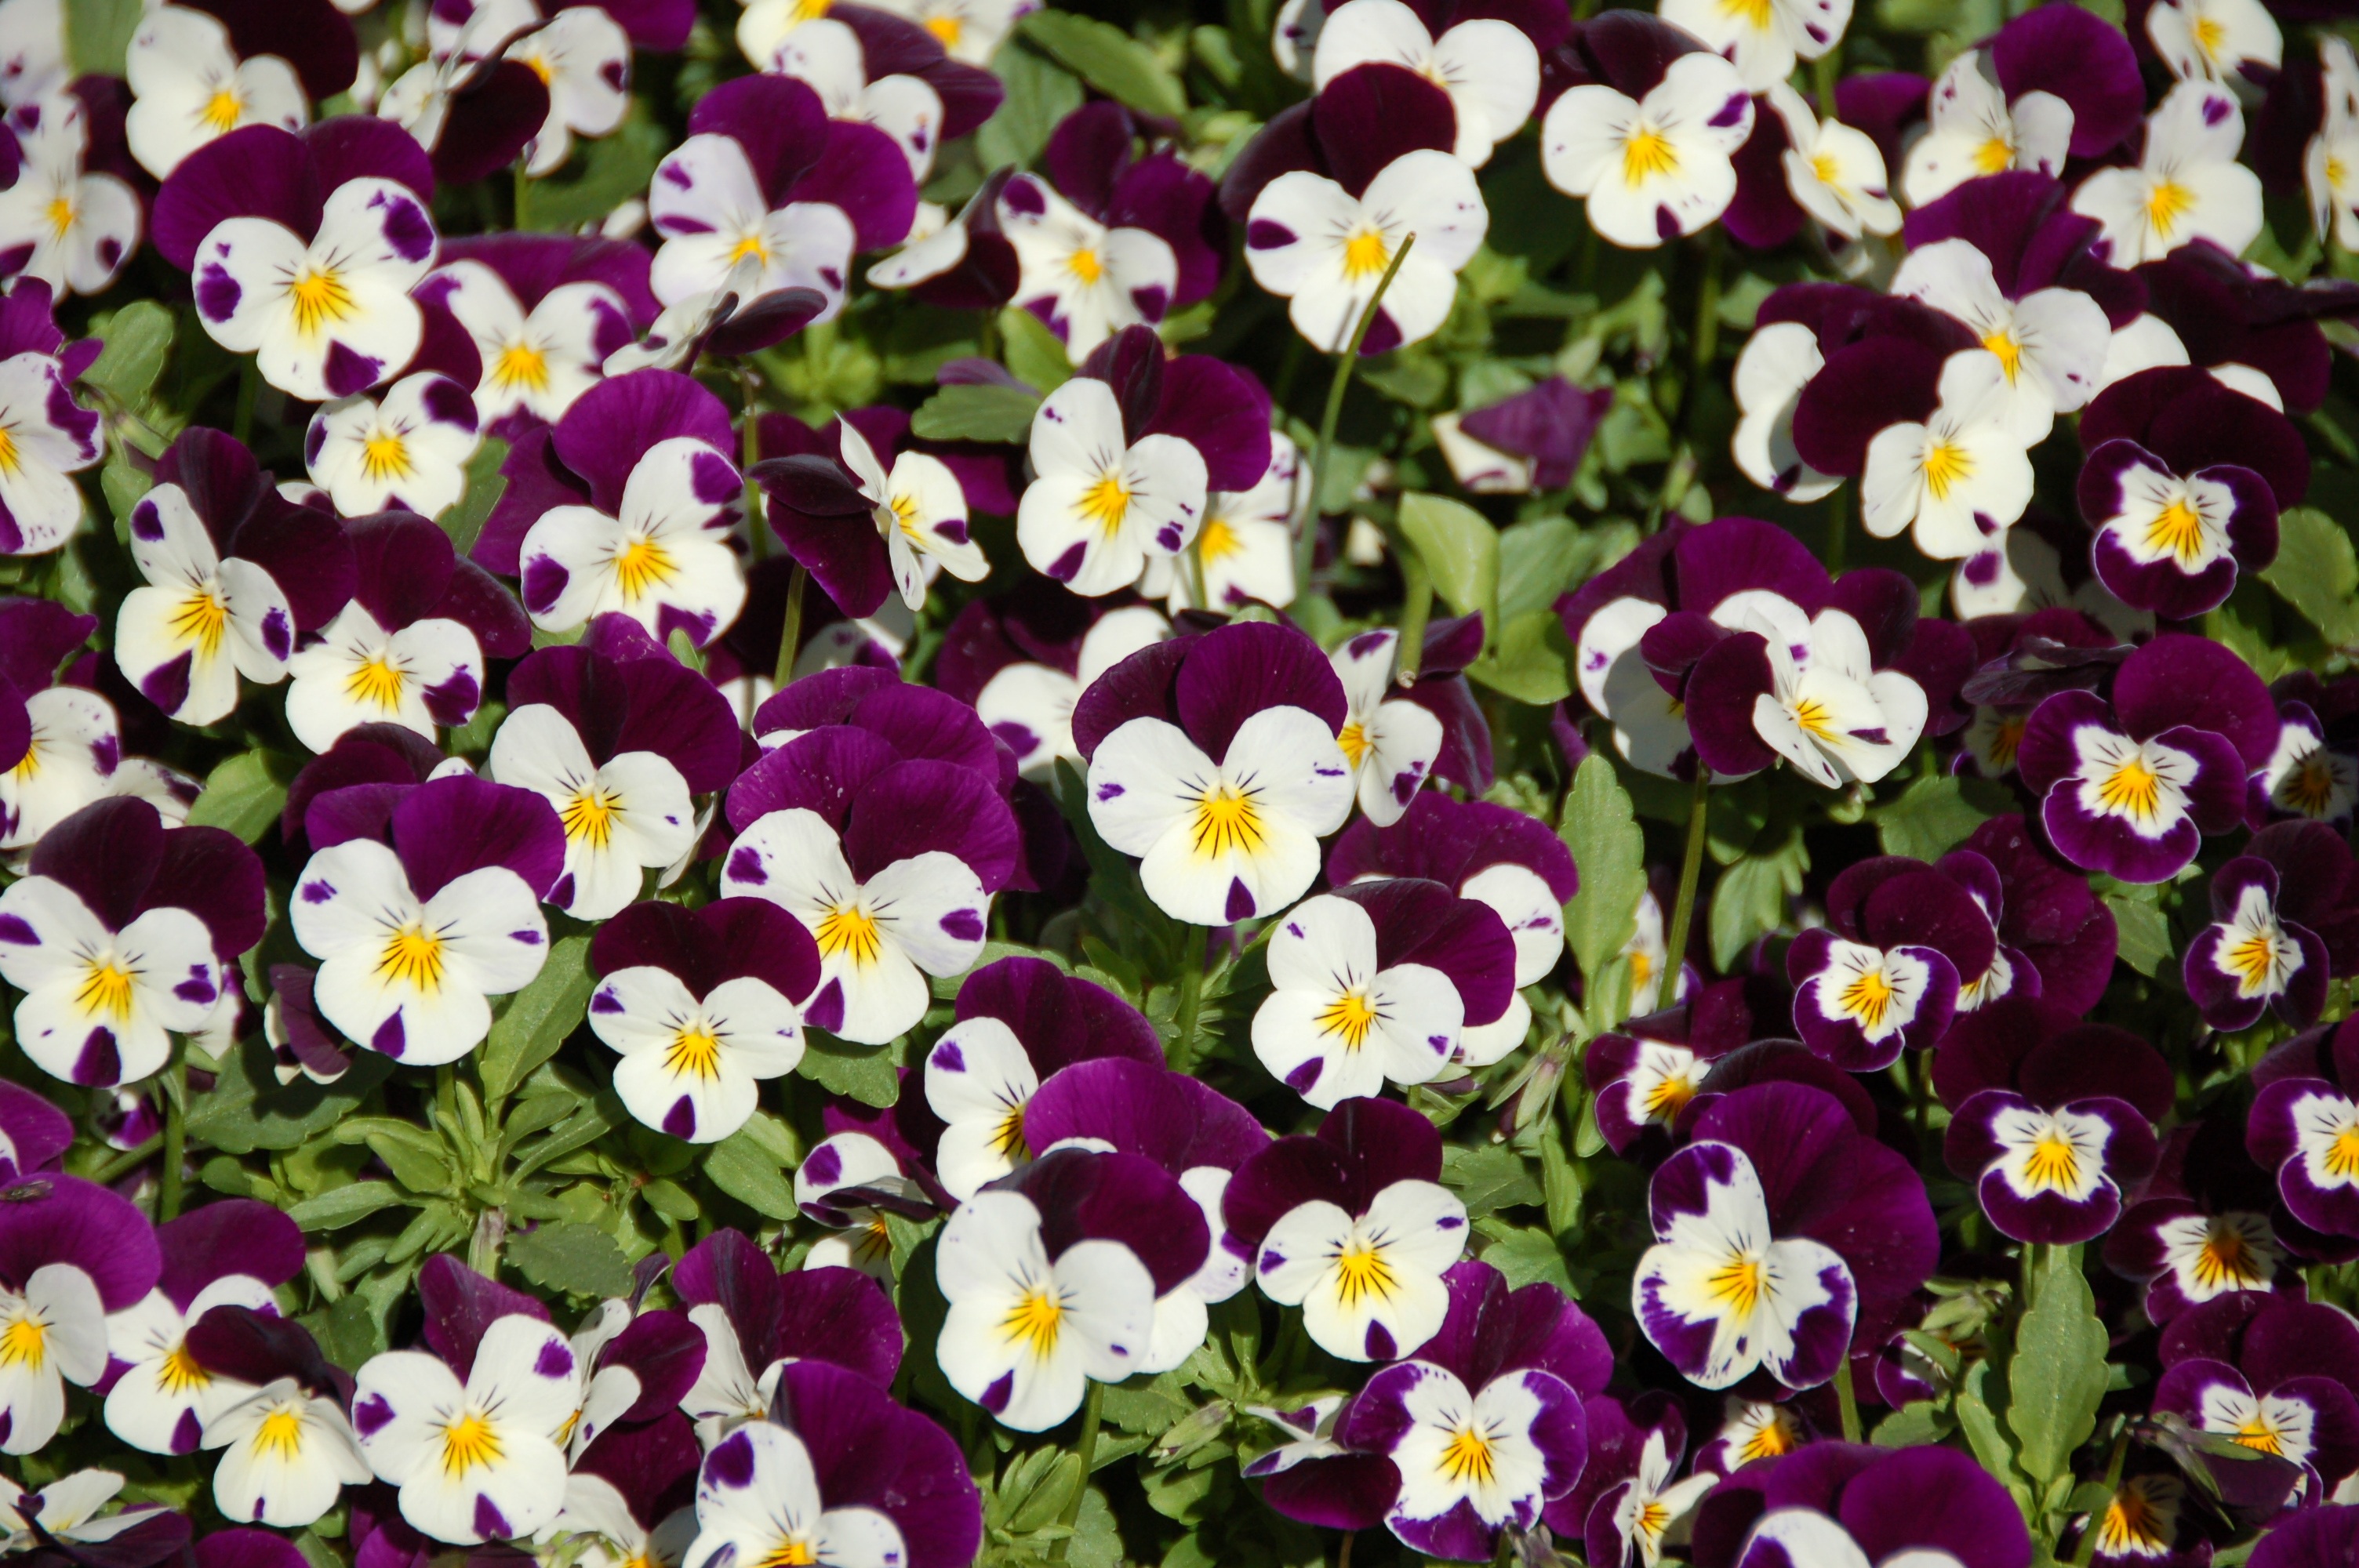
plant, flower, petal, spring, flora, wildflower, flowers, holland, amsterdam, keukenhof, viola, primula, pansy, flowering plant, annual plant, land plant, violet family